Đuro Đaković Series 732

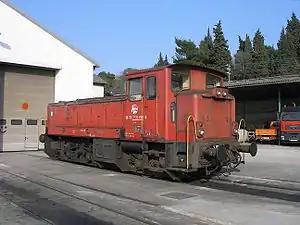
Series 732

The Đuro Đaković Series 732 is a 44-ton diesel-hydraulic switcher model locomotive series.